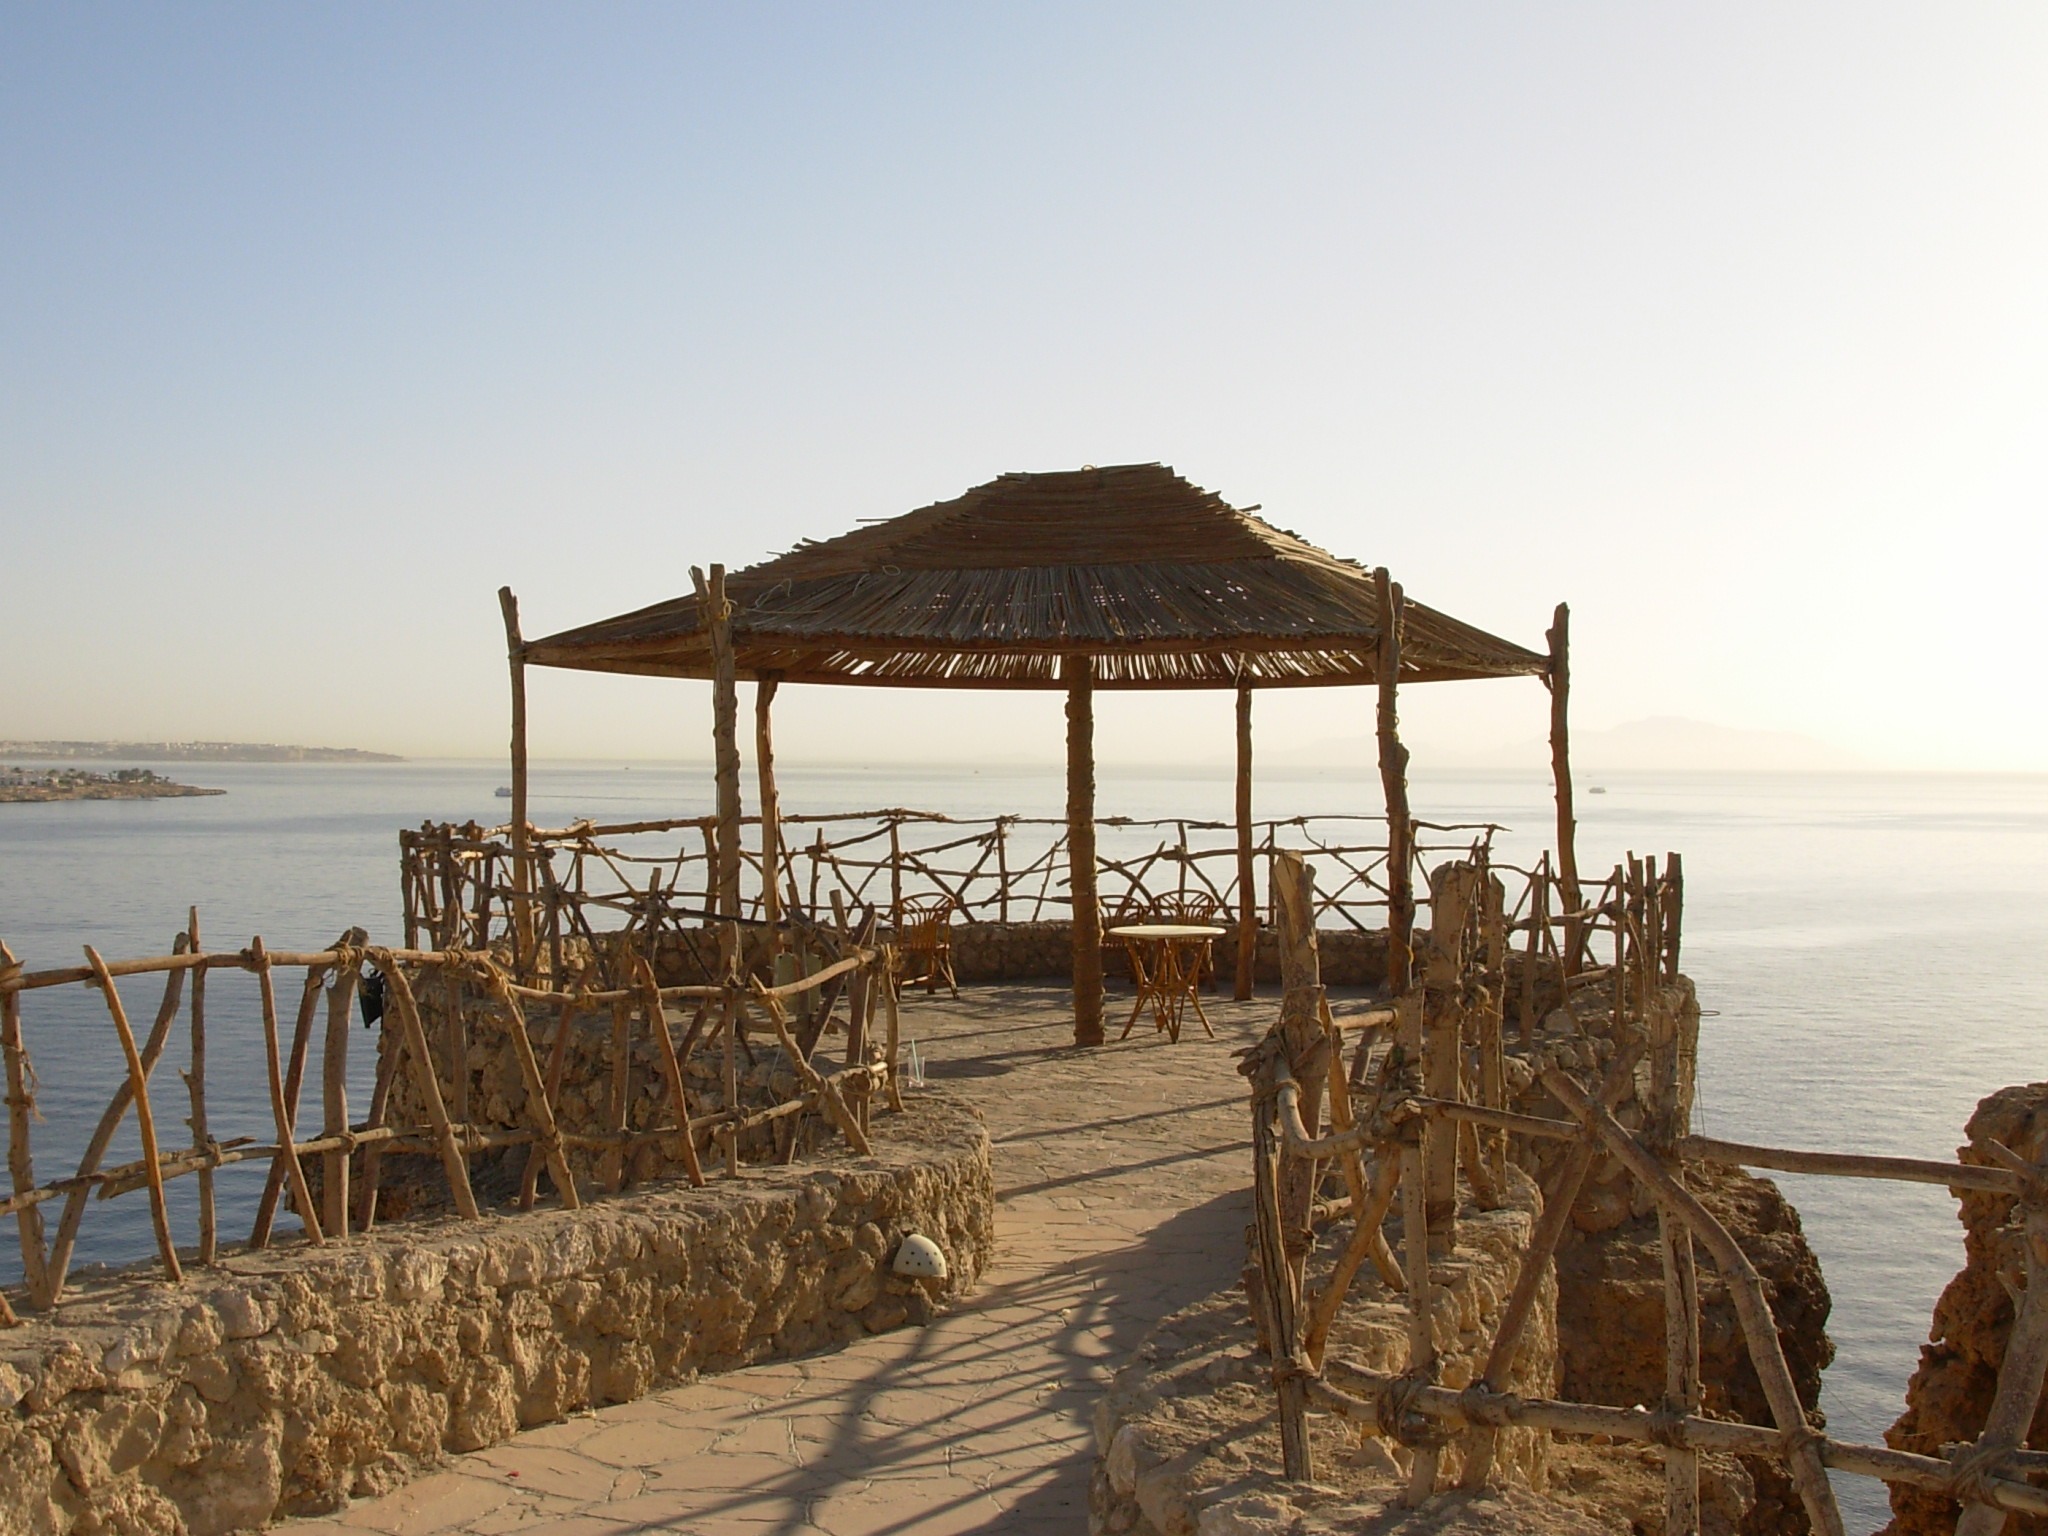
beach, sea, coast, sand, ocean, dock, boardwalk, wood, sun, shore, pier, walkway, vacation, holiday, bay, tourism, body of water, egypt, resort